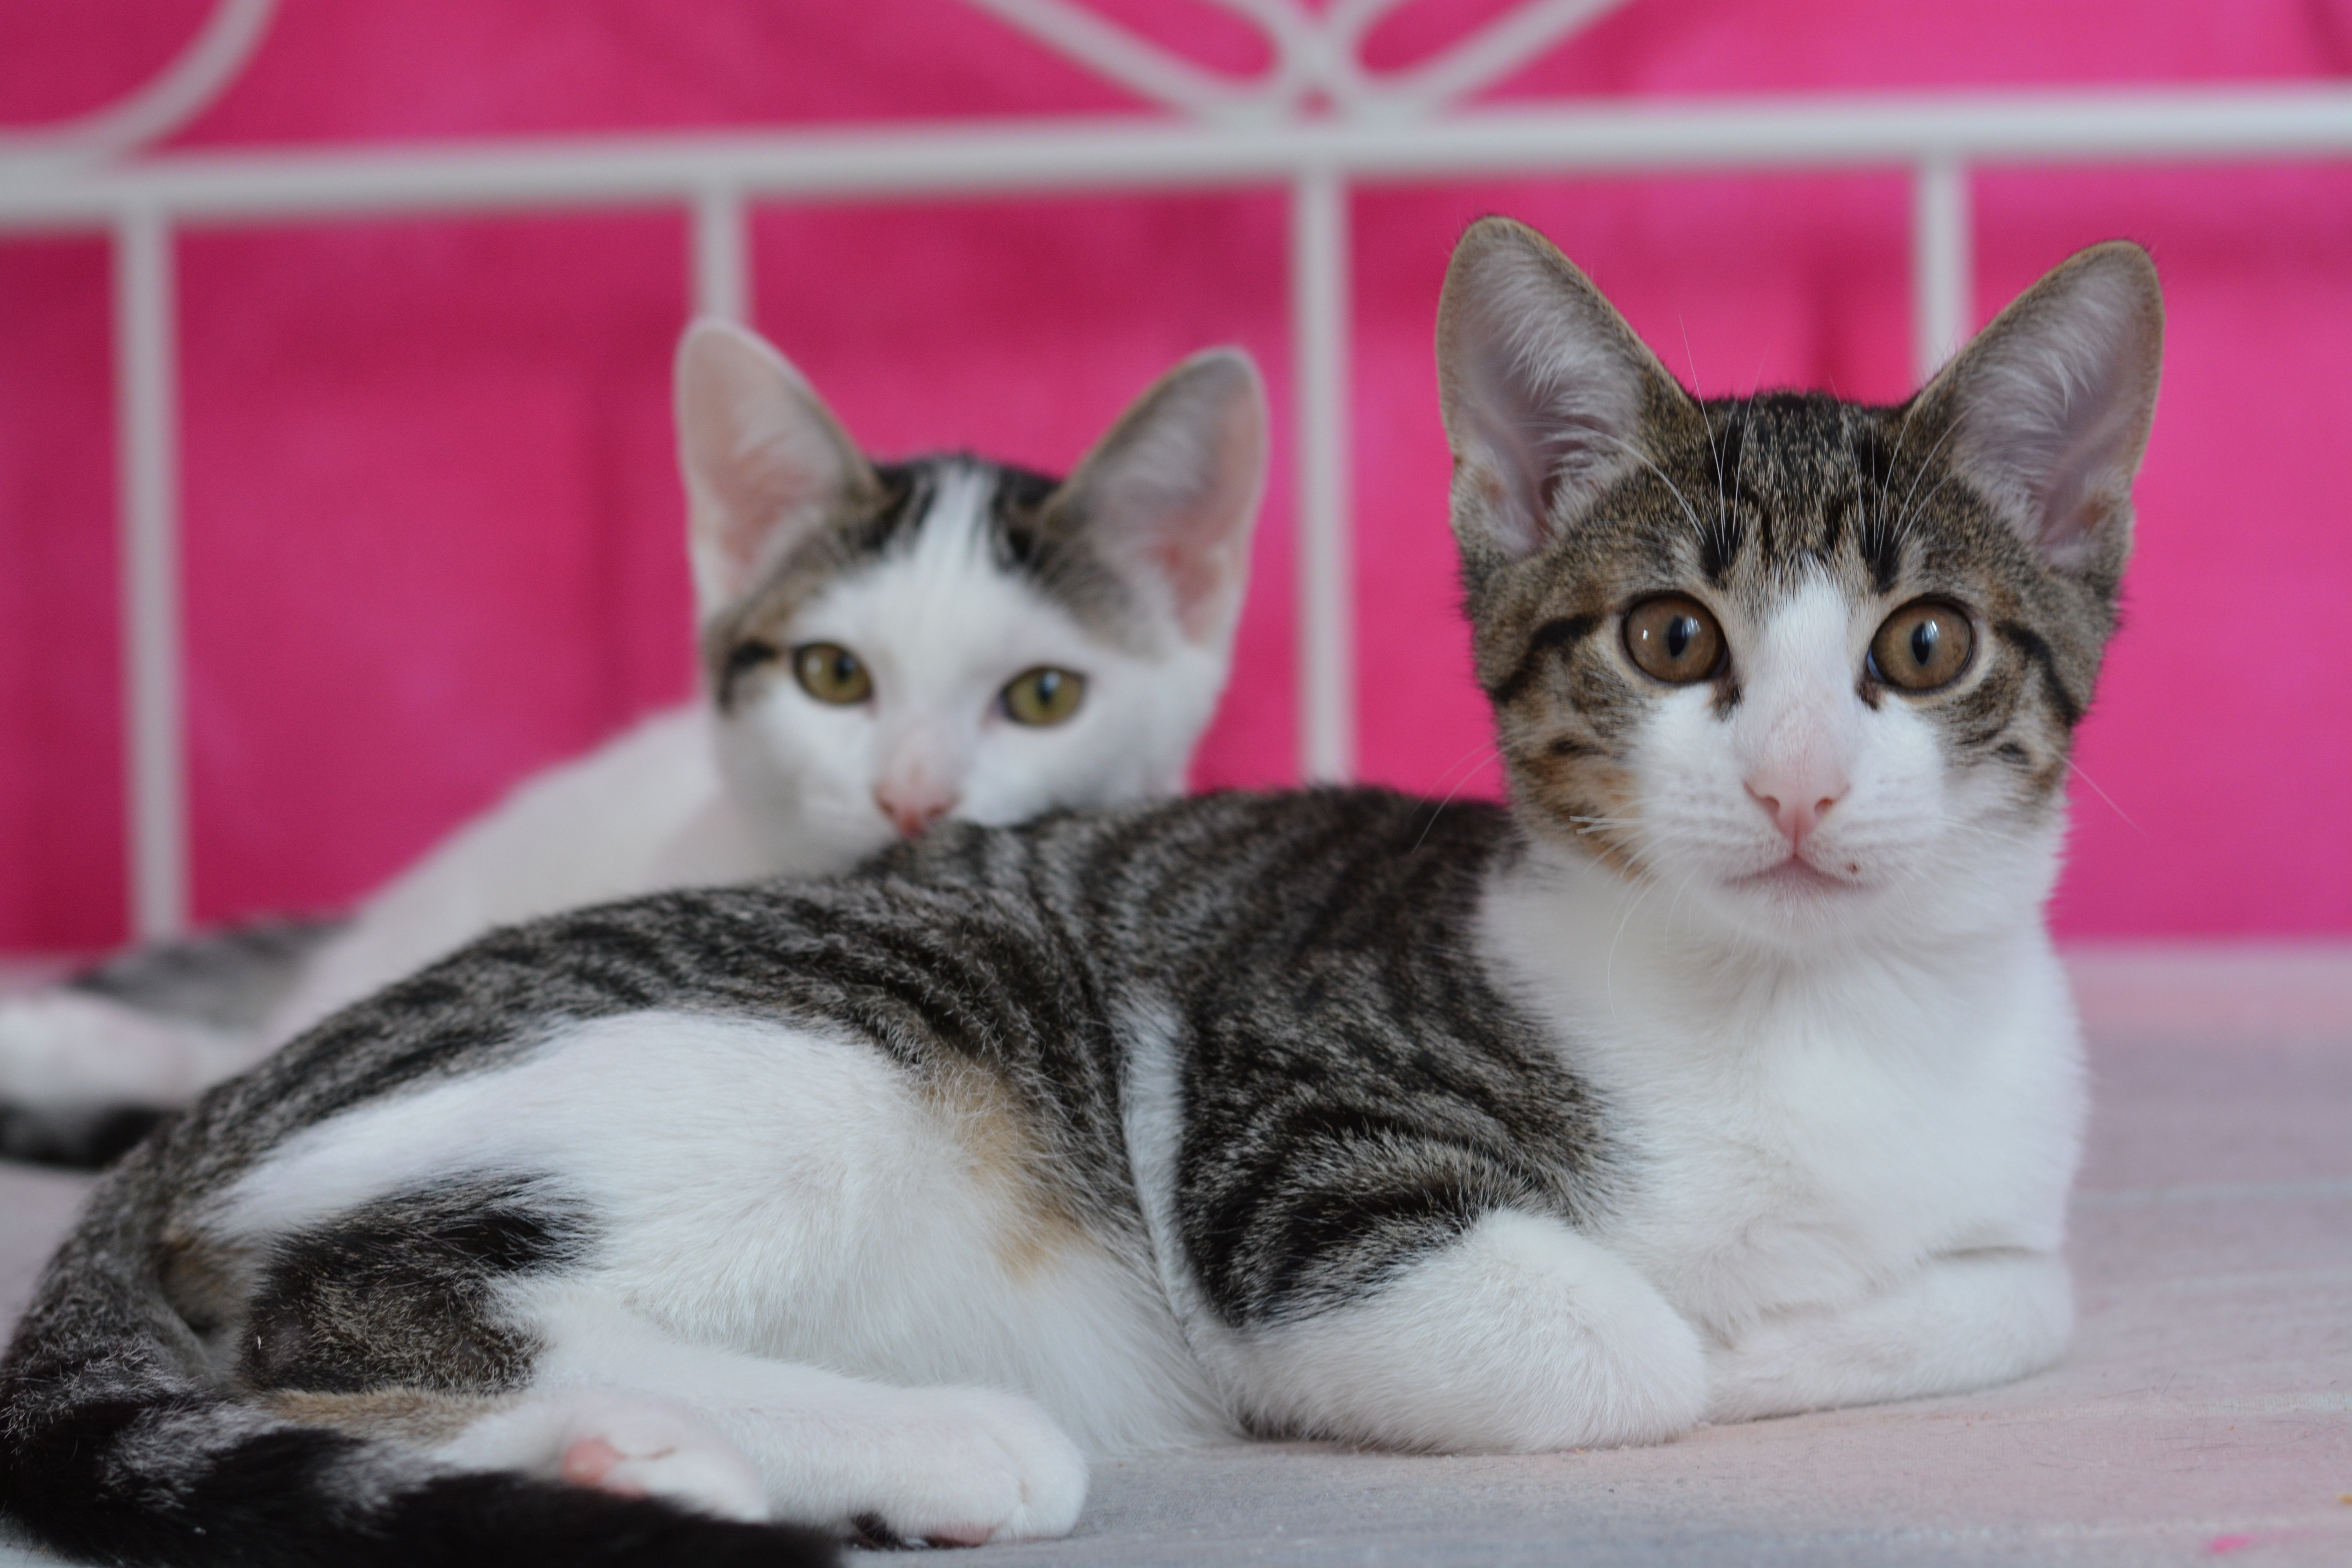
white, sweet, cute, pet, kitten, cat, mammal, playful, nose, whiskers, adidas, vertebrate, domestic cat, mackerel, young cat, cat portrait, cat family, european shorthair, small to medium sized cats, cat like mammal, domestic short haired cat, american shorthair